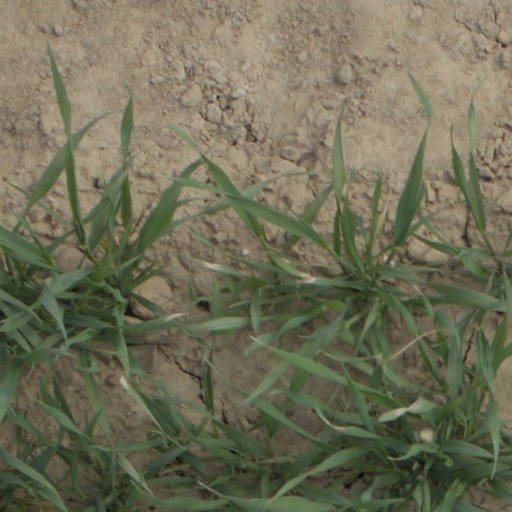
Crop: wheat